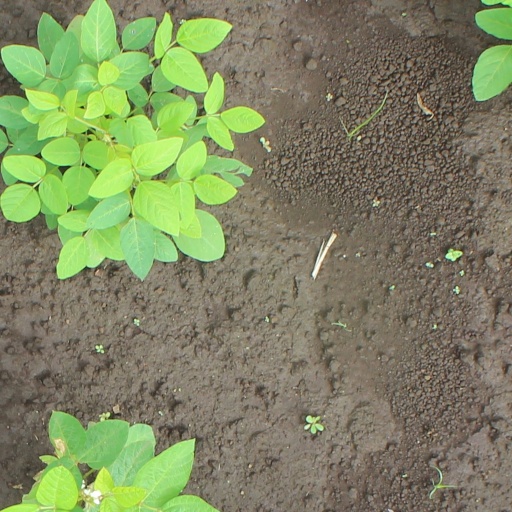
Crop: soybean